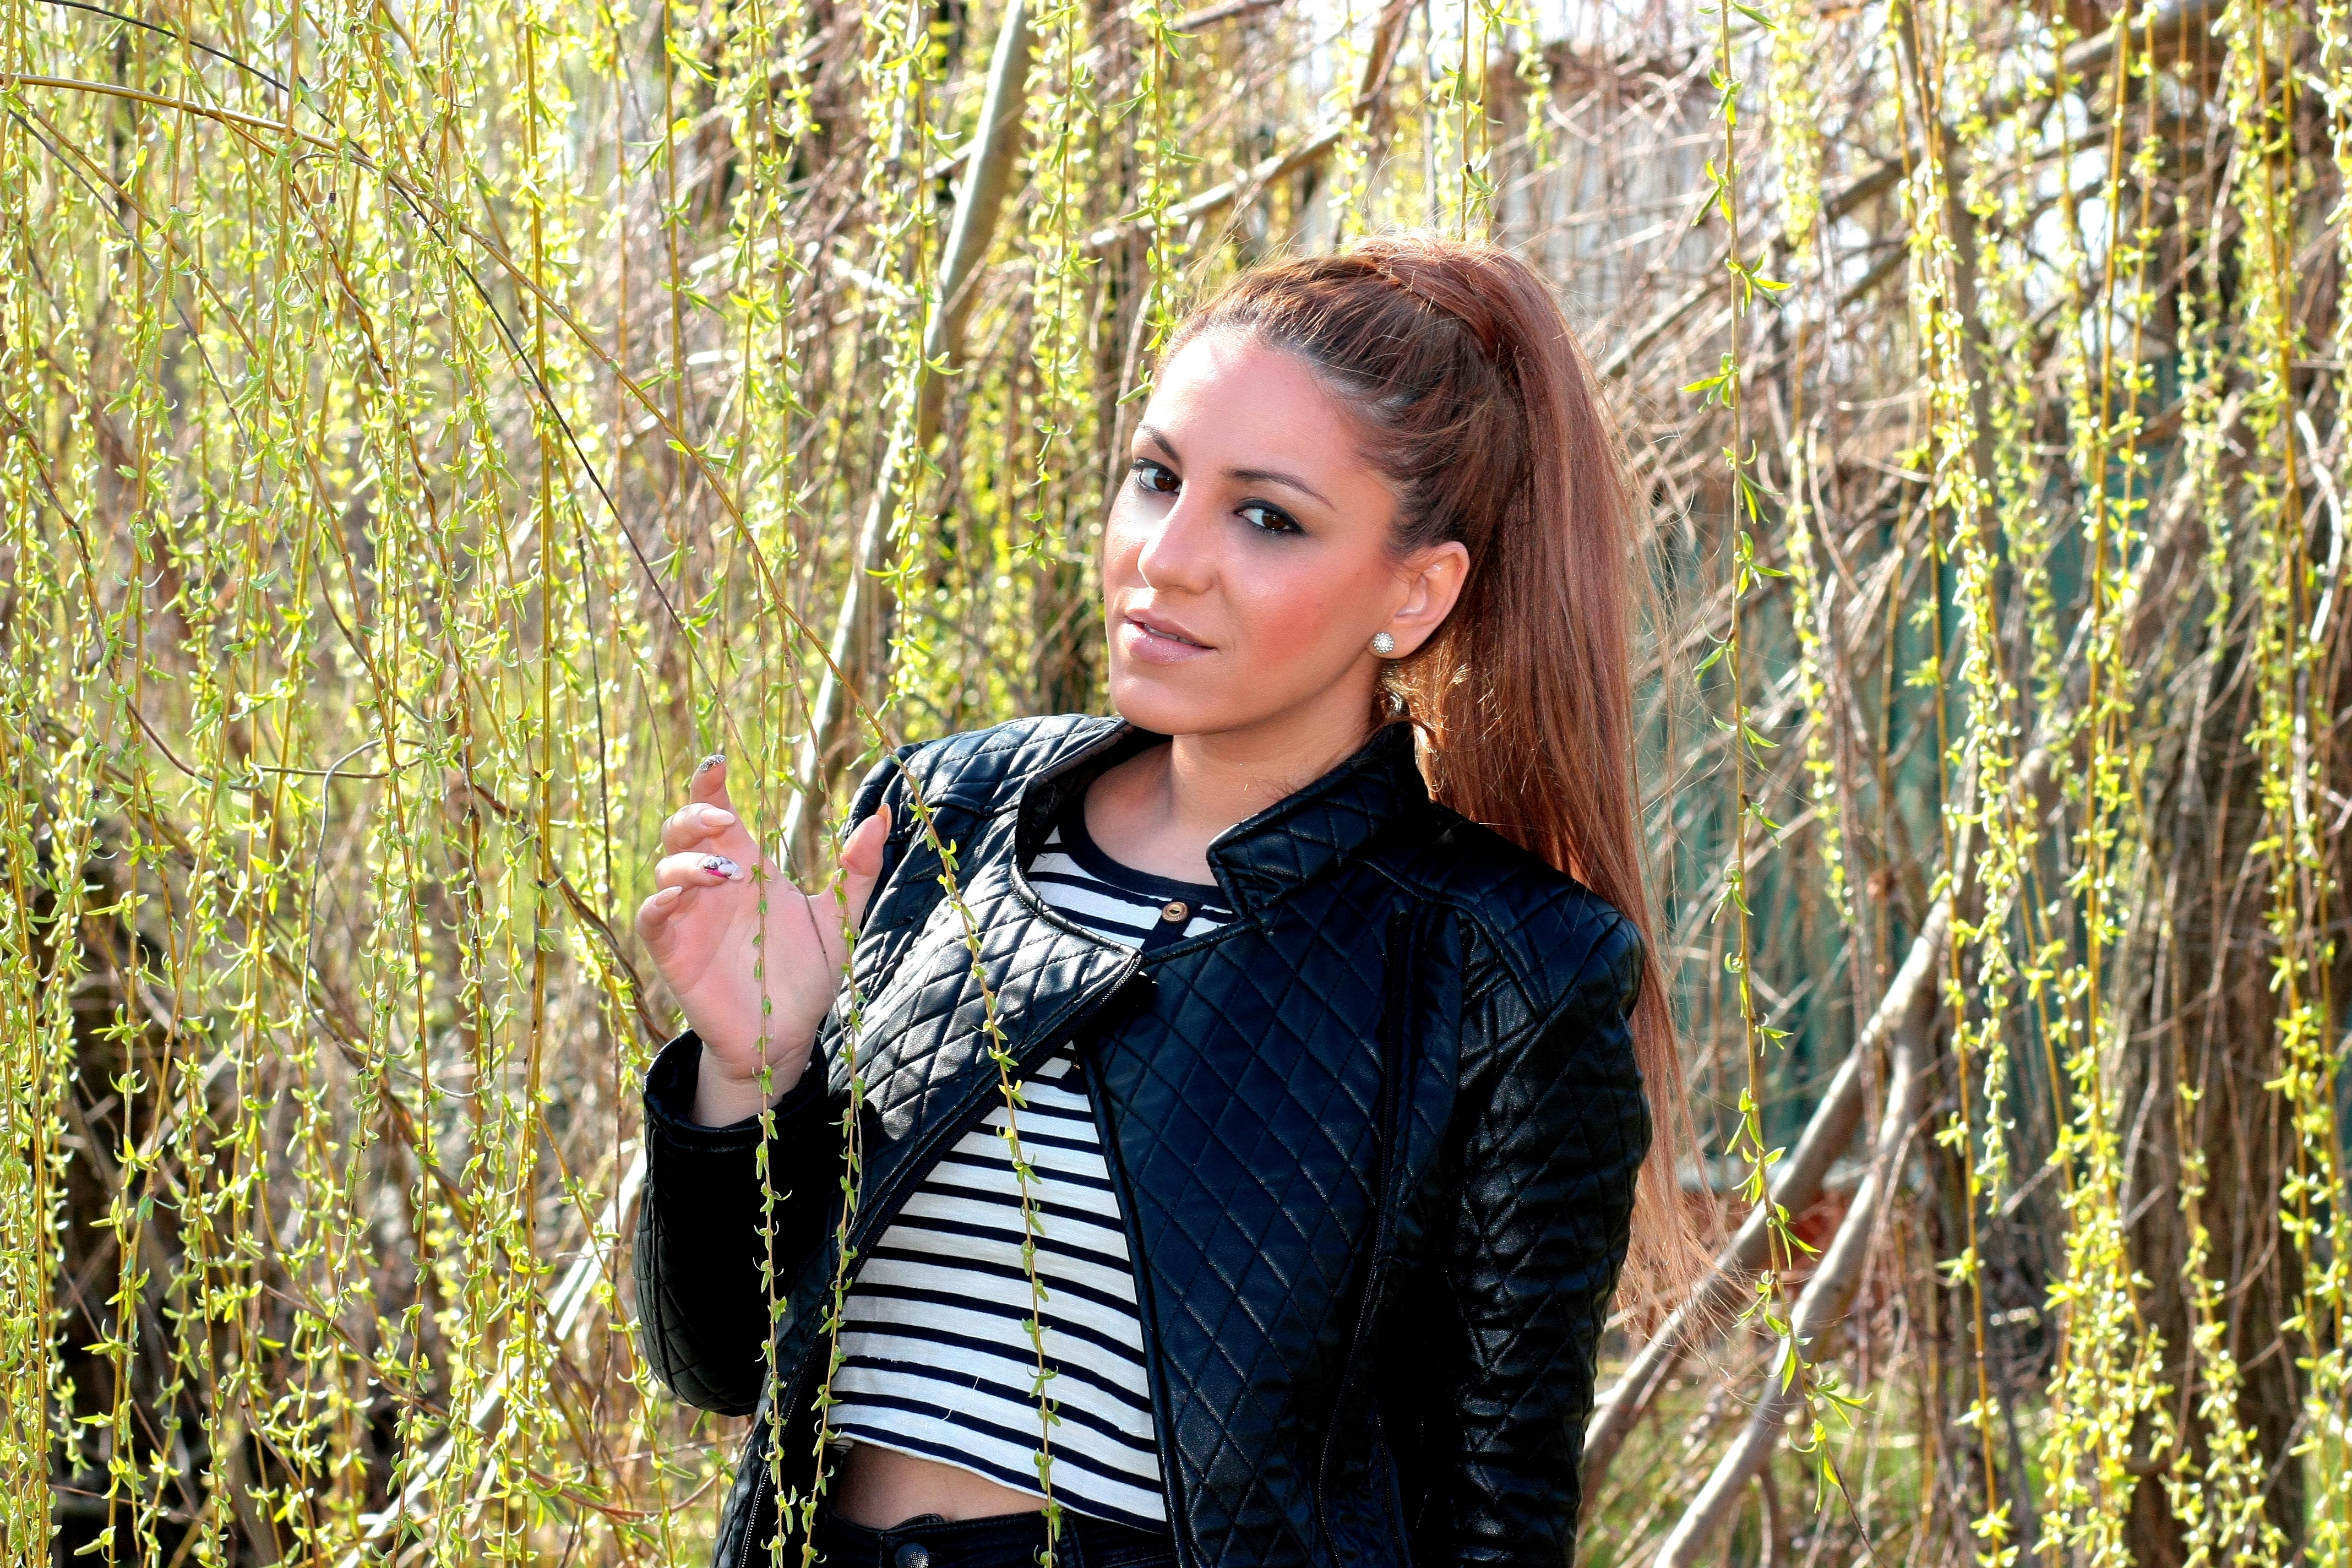
tree, nature, forest, grass, person, people, girl, hair, photography, sunlight, flower, model, spring, jungle, autumn, fashion, lady, blonde, season, willow, beauty, blond, woodland, habitat, sensuality, photo shoot, portrait photography, natural environment